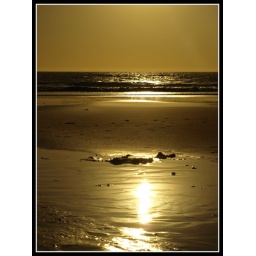
Amazing day in a wonderful water in Alentejo's coast (the most wonderful beaches of Portugal are there!)